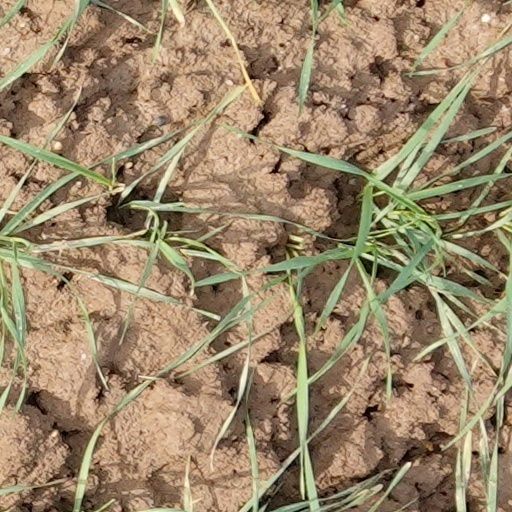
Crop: wheat